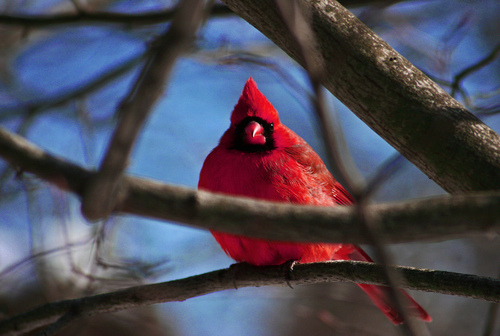
this is a red bird with a black circle around the red beak.
bright scarlet bird, pointed tuft on head, black ring surrounding bill.
the bird has a small bill that is red and a red breast.
a bright red medium sized bird with a red crown, short red beak with a black circle around it, long red tail, and large red breast.
this bird is red with black on its face and has a very short beak.
a small colorful bird with red feathers covering its entire body except for the ring of solid black around its mouth.
this bird has wings that are red and has an orange billthe bird has red wings, a red body, red breast, and a red beak surrounded by black.
this small bird is red with a red bill, its superciliary is black.
this bird has wings that are red and has an orange belly
Species: Cardinal